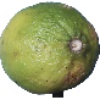
Label: Limes 1